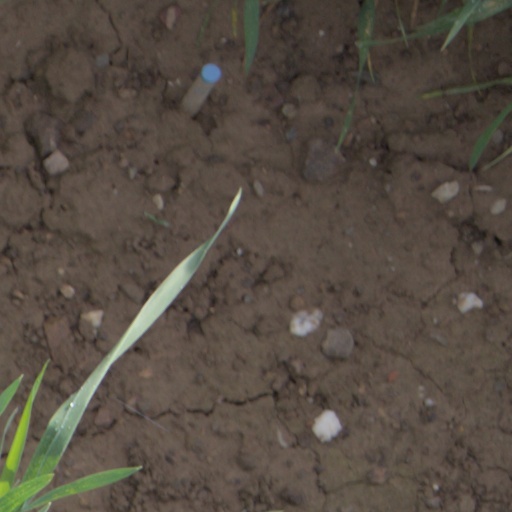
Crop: wheat